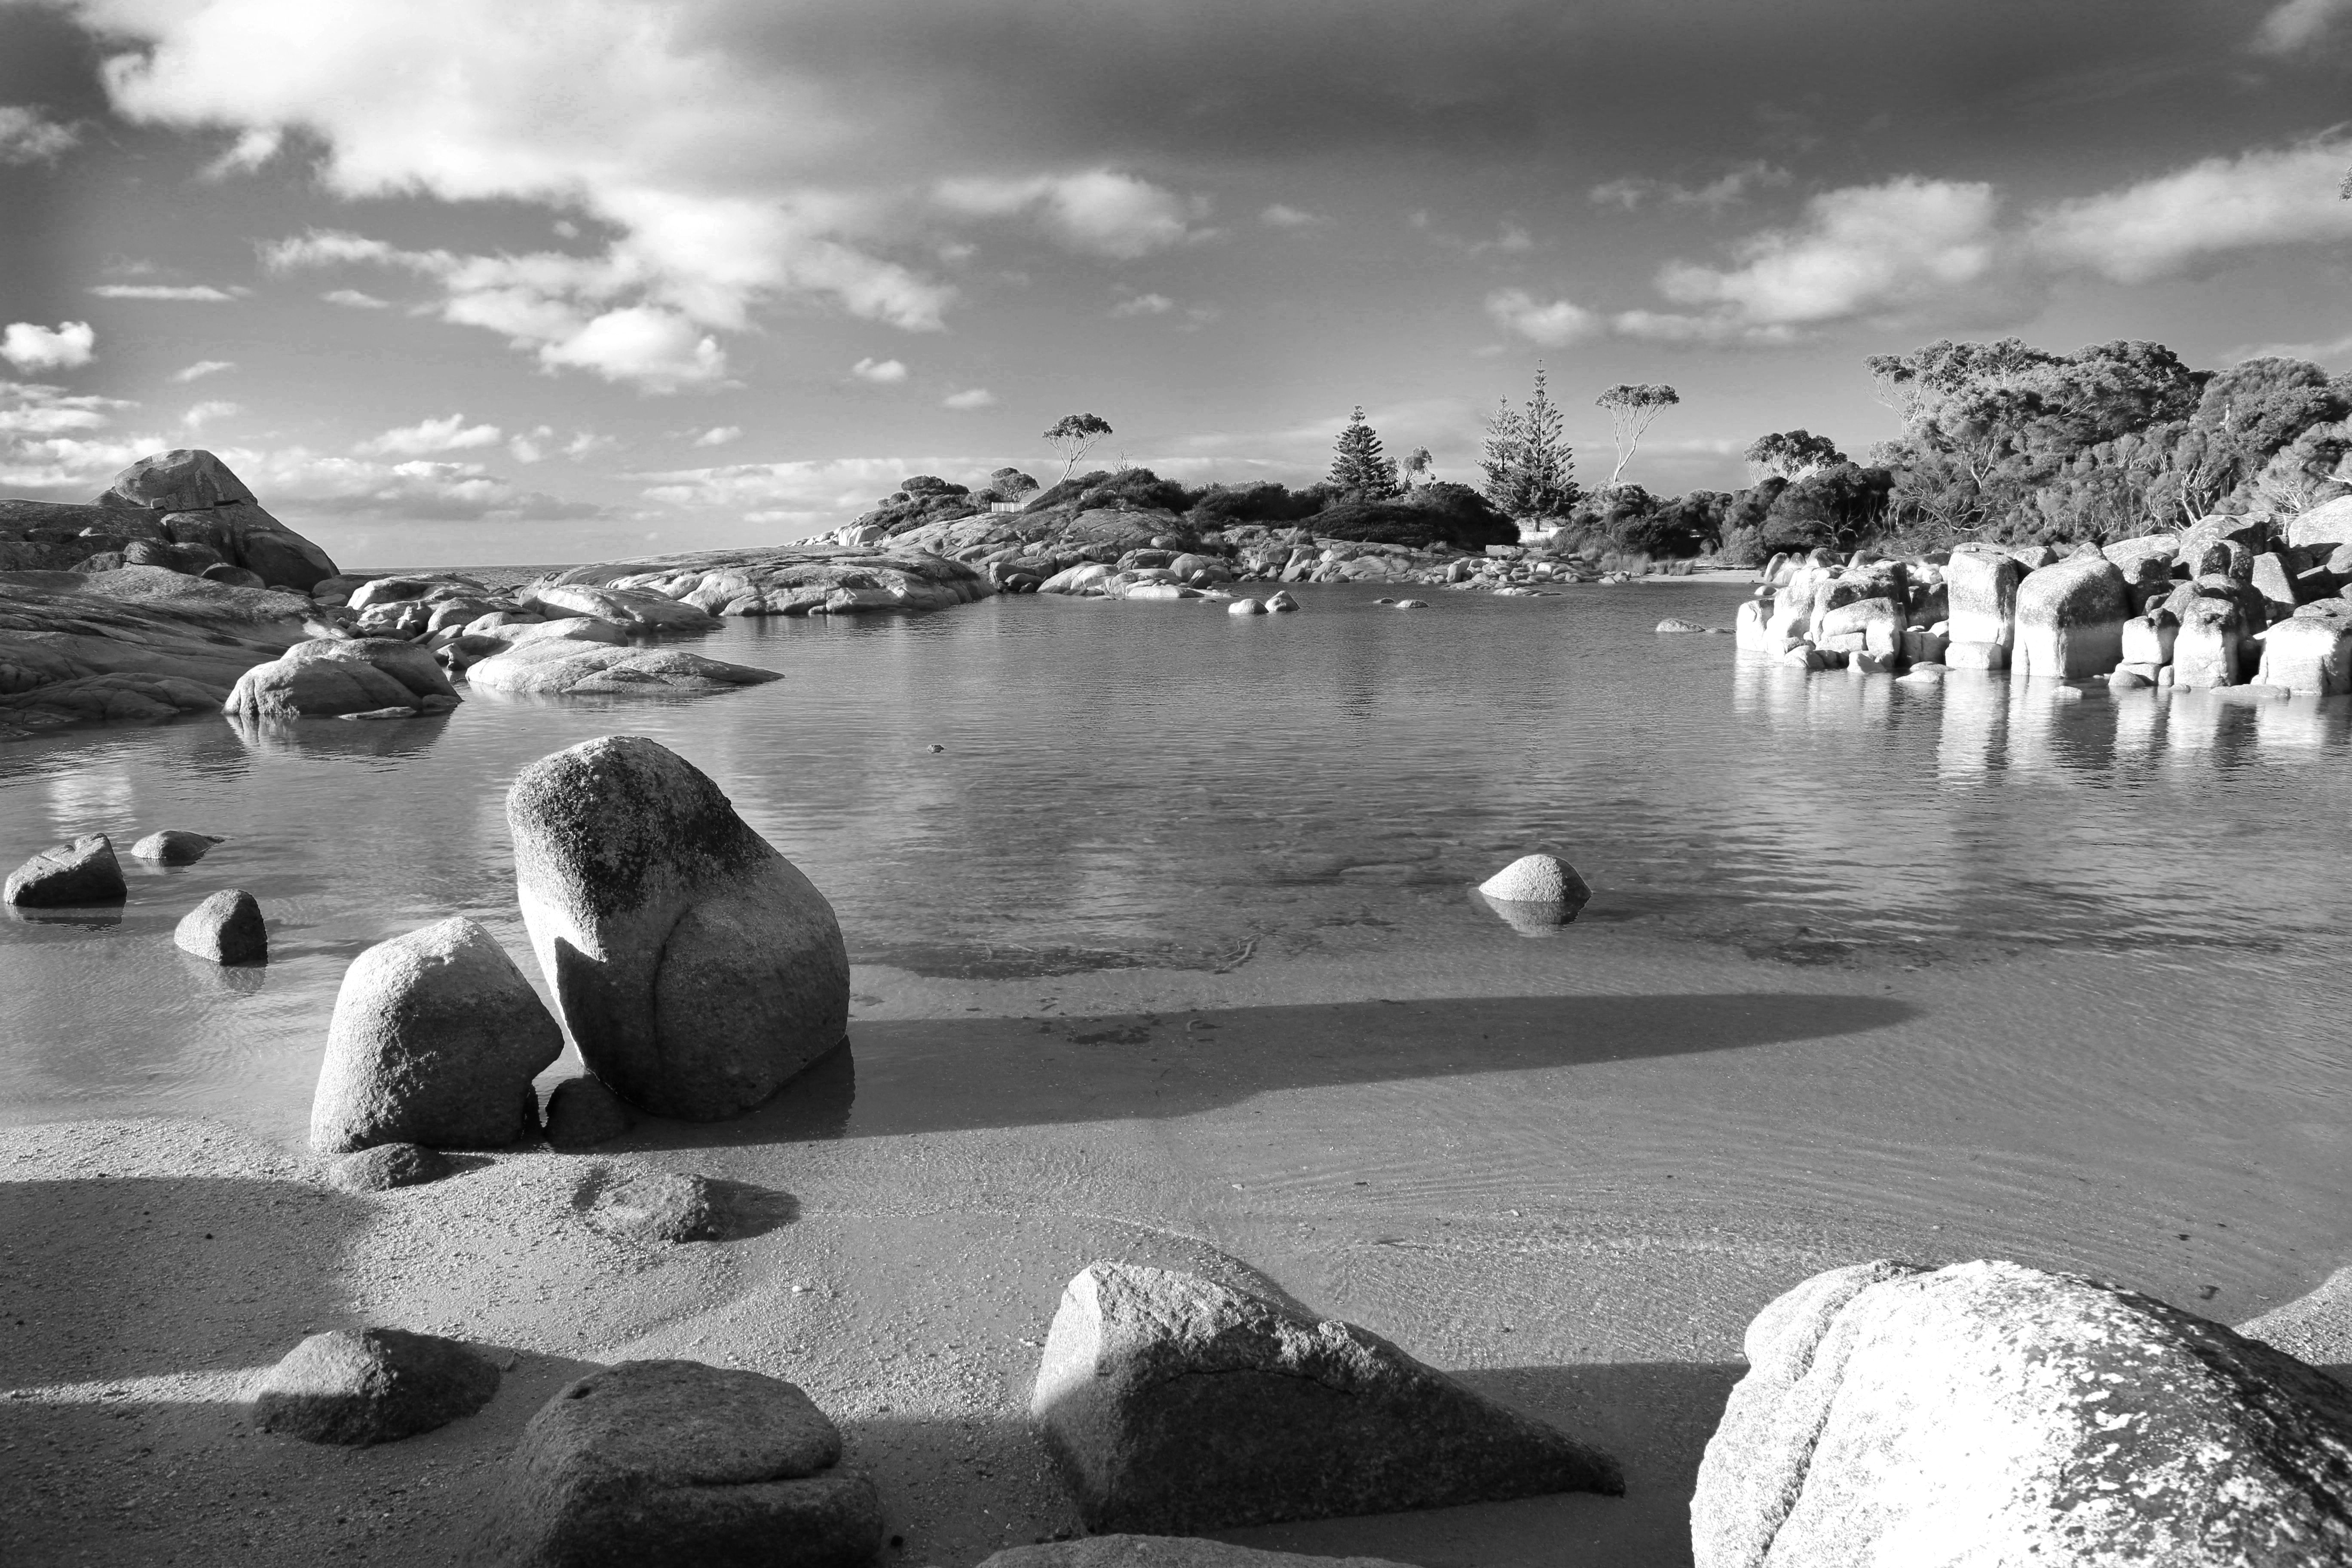
sea, coast, water, sand, rock, ocean, cloud, black and white, white, photography, shore, wave, black, monochrome, monochrome photography